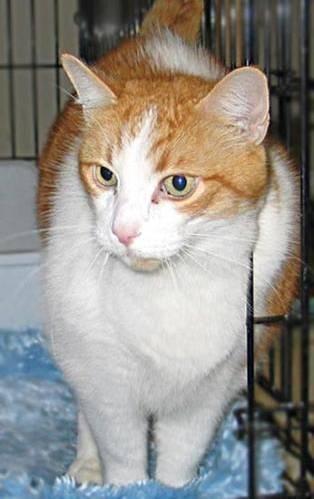
cat